Denise L. Carter

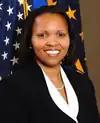
Official portrait, 2021

Denise L. Carter is an American government official serving as the principal deputy chief operating officer for Student Aid in the United States Department of Education. She served as the acting United States secretary of education from January 20, 2025, until March 3, 2025.